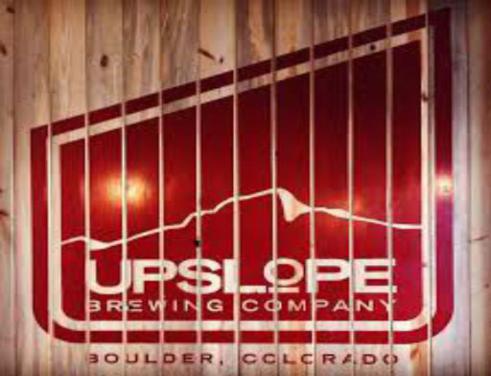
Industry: Food